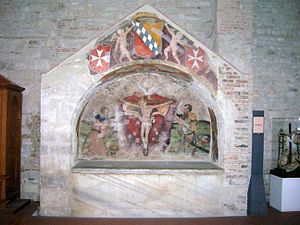
Robert Guiscard / Regeringstid / Kampene mod byzantinerne
Robert Guiscard ligger begravet i Hauteville-slægtens mausoleum i abbediet i Venosa, i Italien.
Robert Guiscard, fra Latin Viscardus og gammelt fransk Viscart, ofte omtalt som den snarrådige, den snedige eller ræven, var en normannisk ridder og eventyrer, der spillede en afgørende rolle i den normanniske erobring af Syditalien. Han efterfulgte sin bror Humfred som greve af Apulien og Calabrien i 1057 og fik i 1059 den endnu finere titel som hertug af Apulien, Calabrien og Sicilien.